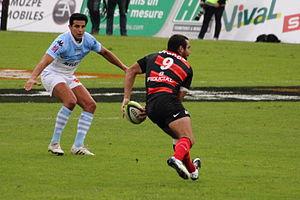
Benjamin Boyet, né le 8 août 1979 à Vienne, est un joueur de rugby à XV français. Il a joué en équipe de France et a évolué au poste de demi d'ouverture au sein du CS Bourgoin-Jallieu puis de l'Aviron Bayonnais.
Jean-Marc Doussain, né le 12 février 1991 à Toulouse, est un joueur international français de rugby à XV qui évolue aux postes de demi de mêlée et de demi d'ouverture au Lyon olympique universitaire après douze années au Stade toulousain où il a été formé.